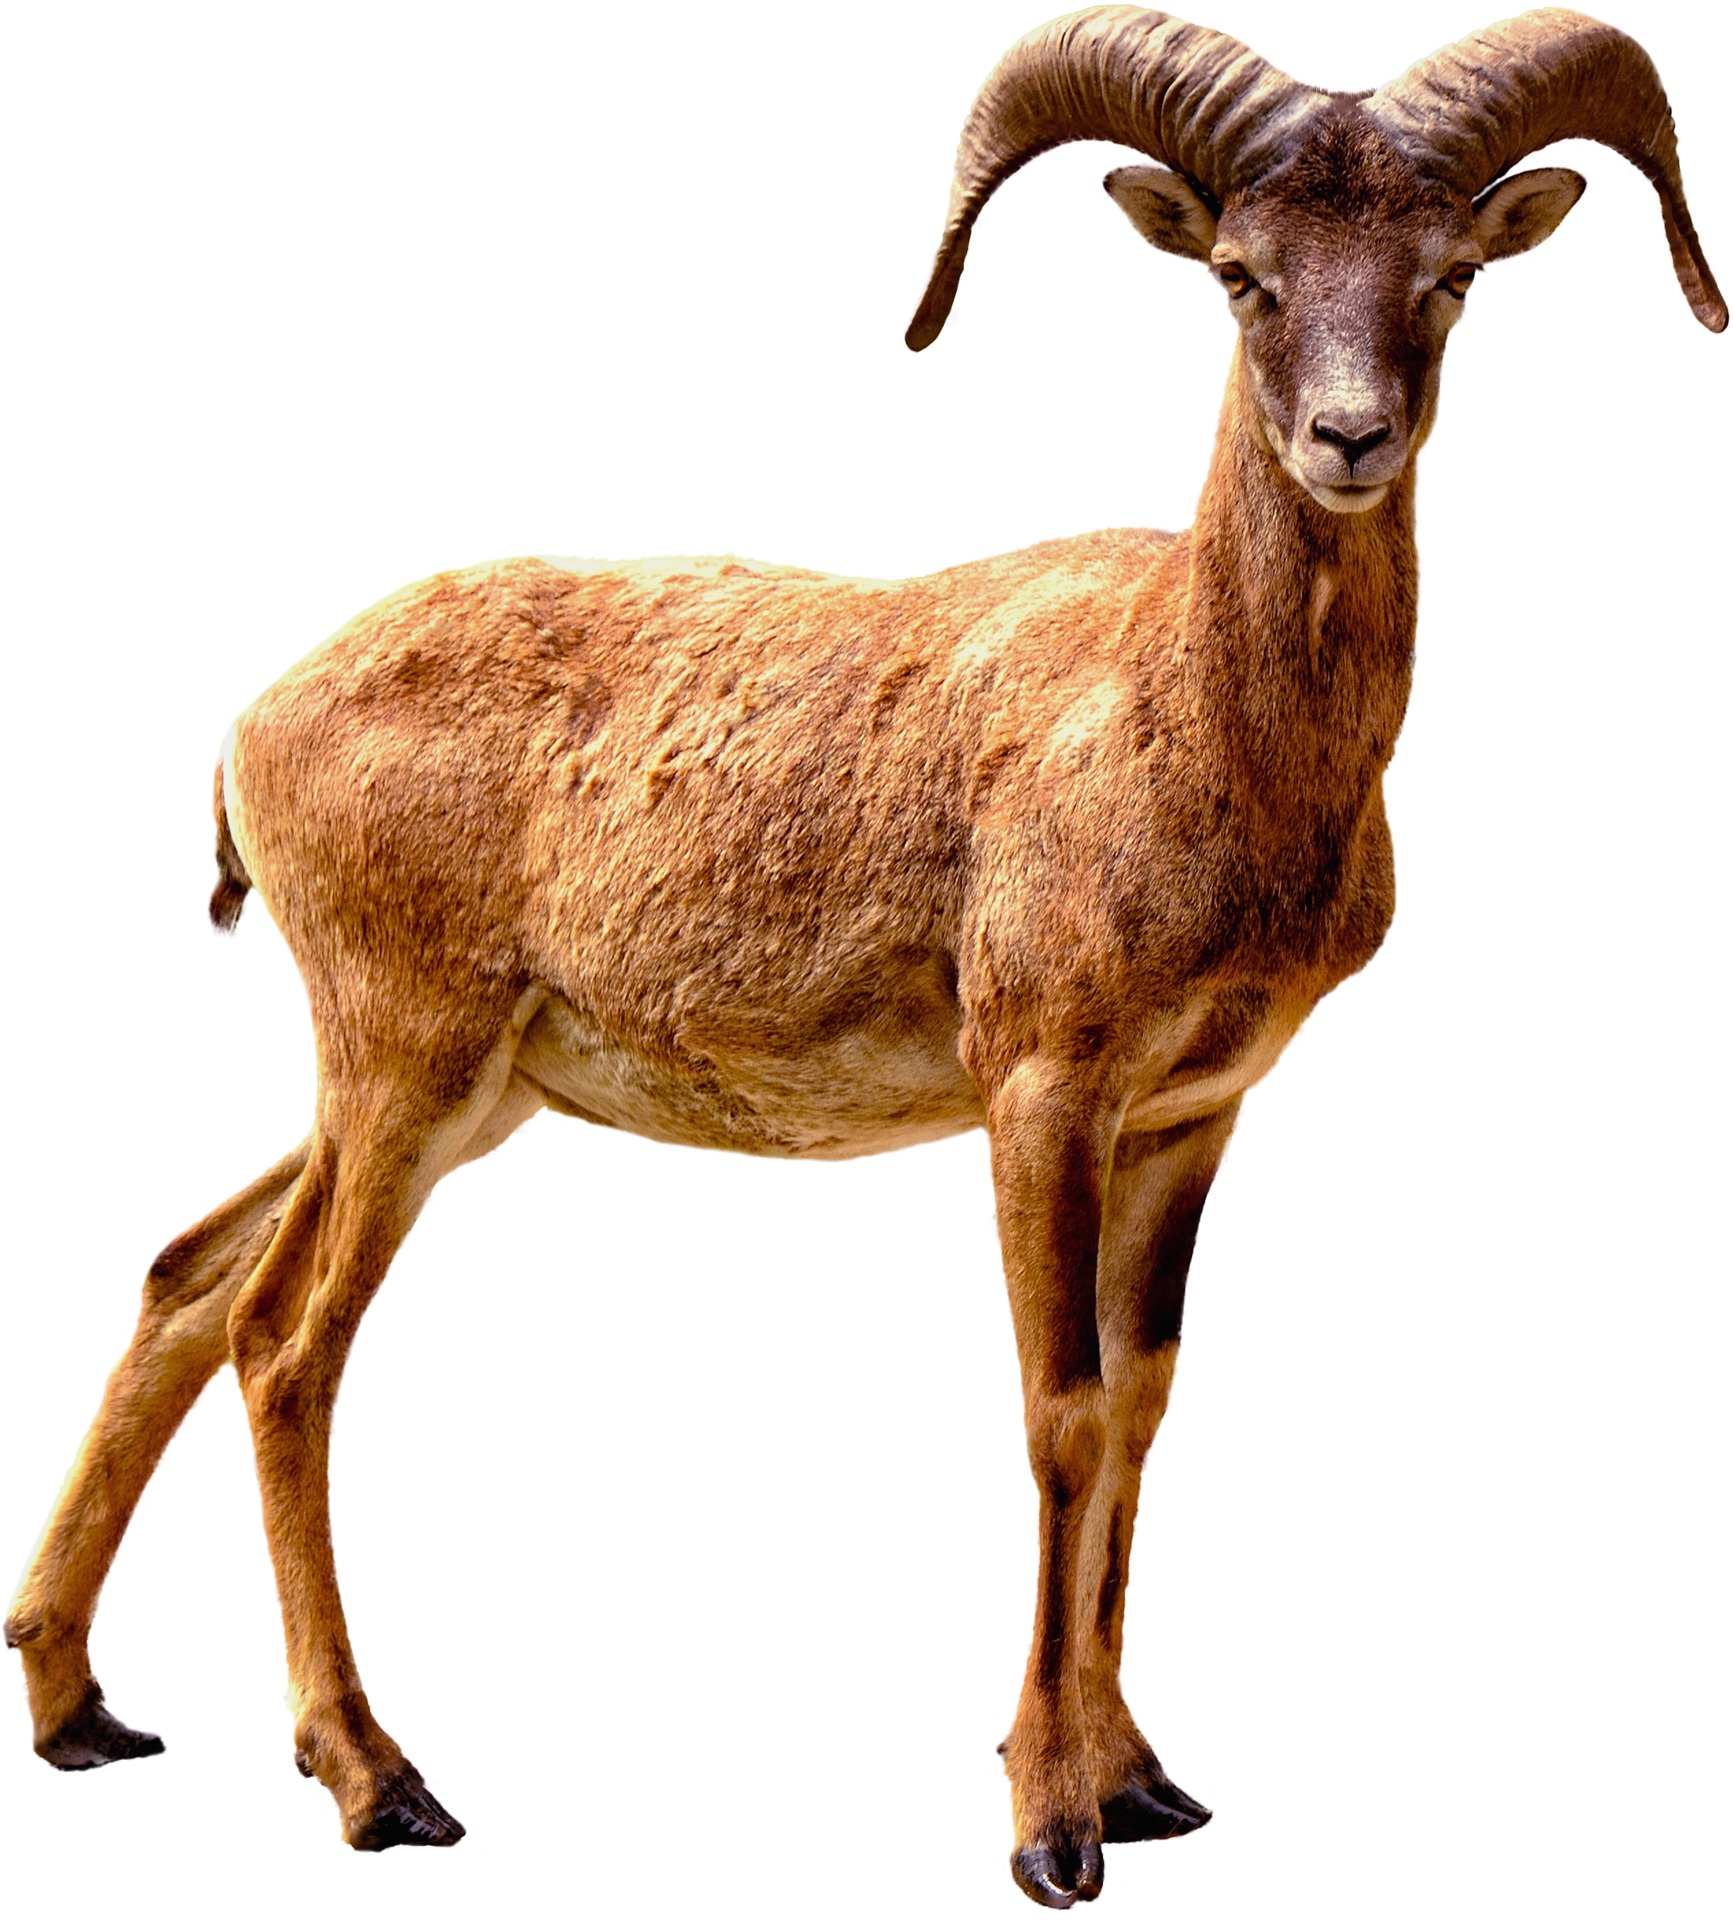
nature, white, animal, isolated, male, wildlife, wild, goat, horn, fur, portrait, natural, mammal, alpine, transparent, wild animal, goats, art, head, vertebrate, creature, hunting, highlands, horned, bighorn, animal figure, isolated on white, barbary sheep, transparent png, on white, cattle like mammal, cow goat family